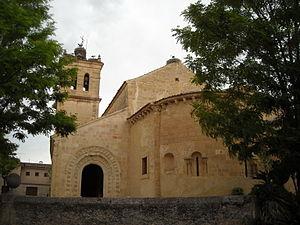
San Pedro de Gaíllos est une commune de la province de Ségovie dans la communauté autonome de Castille-et-León en Espagne.